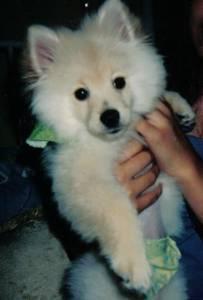
pomeranian